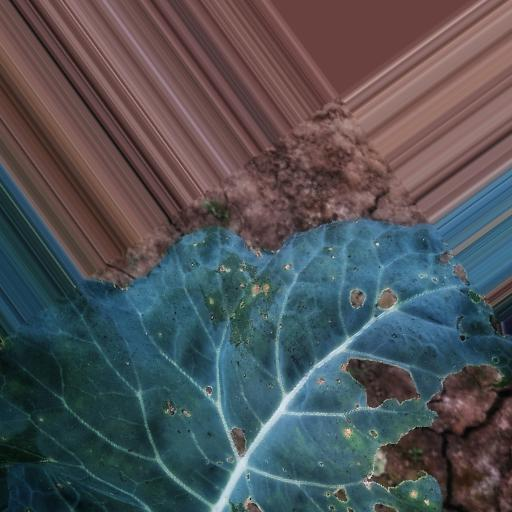
Label: Black Rot